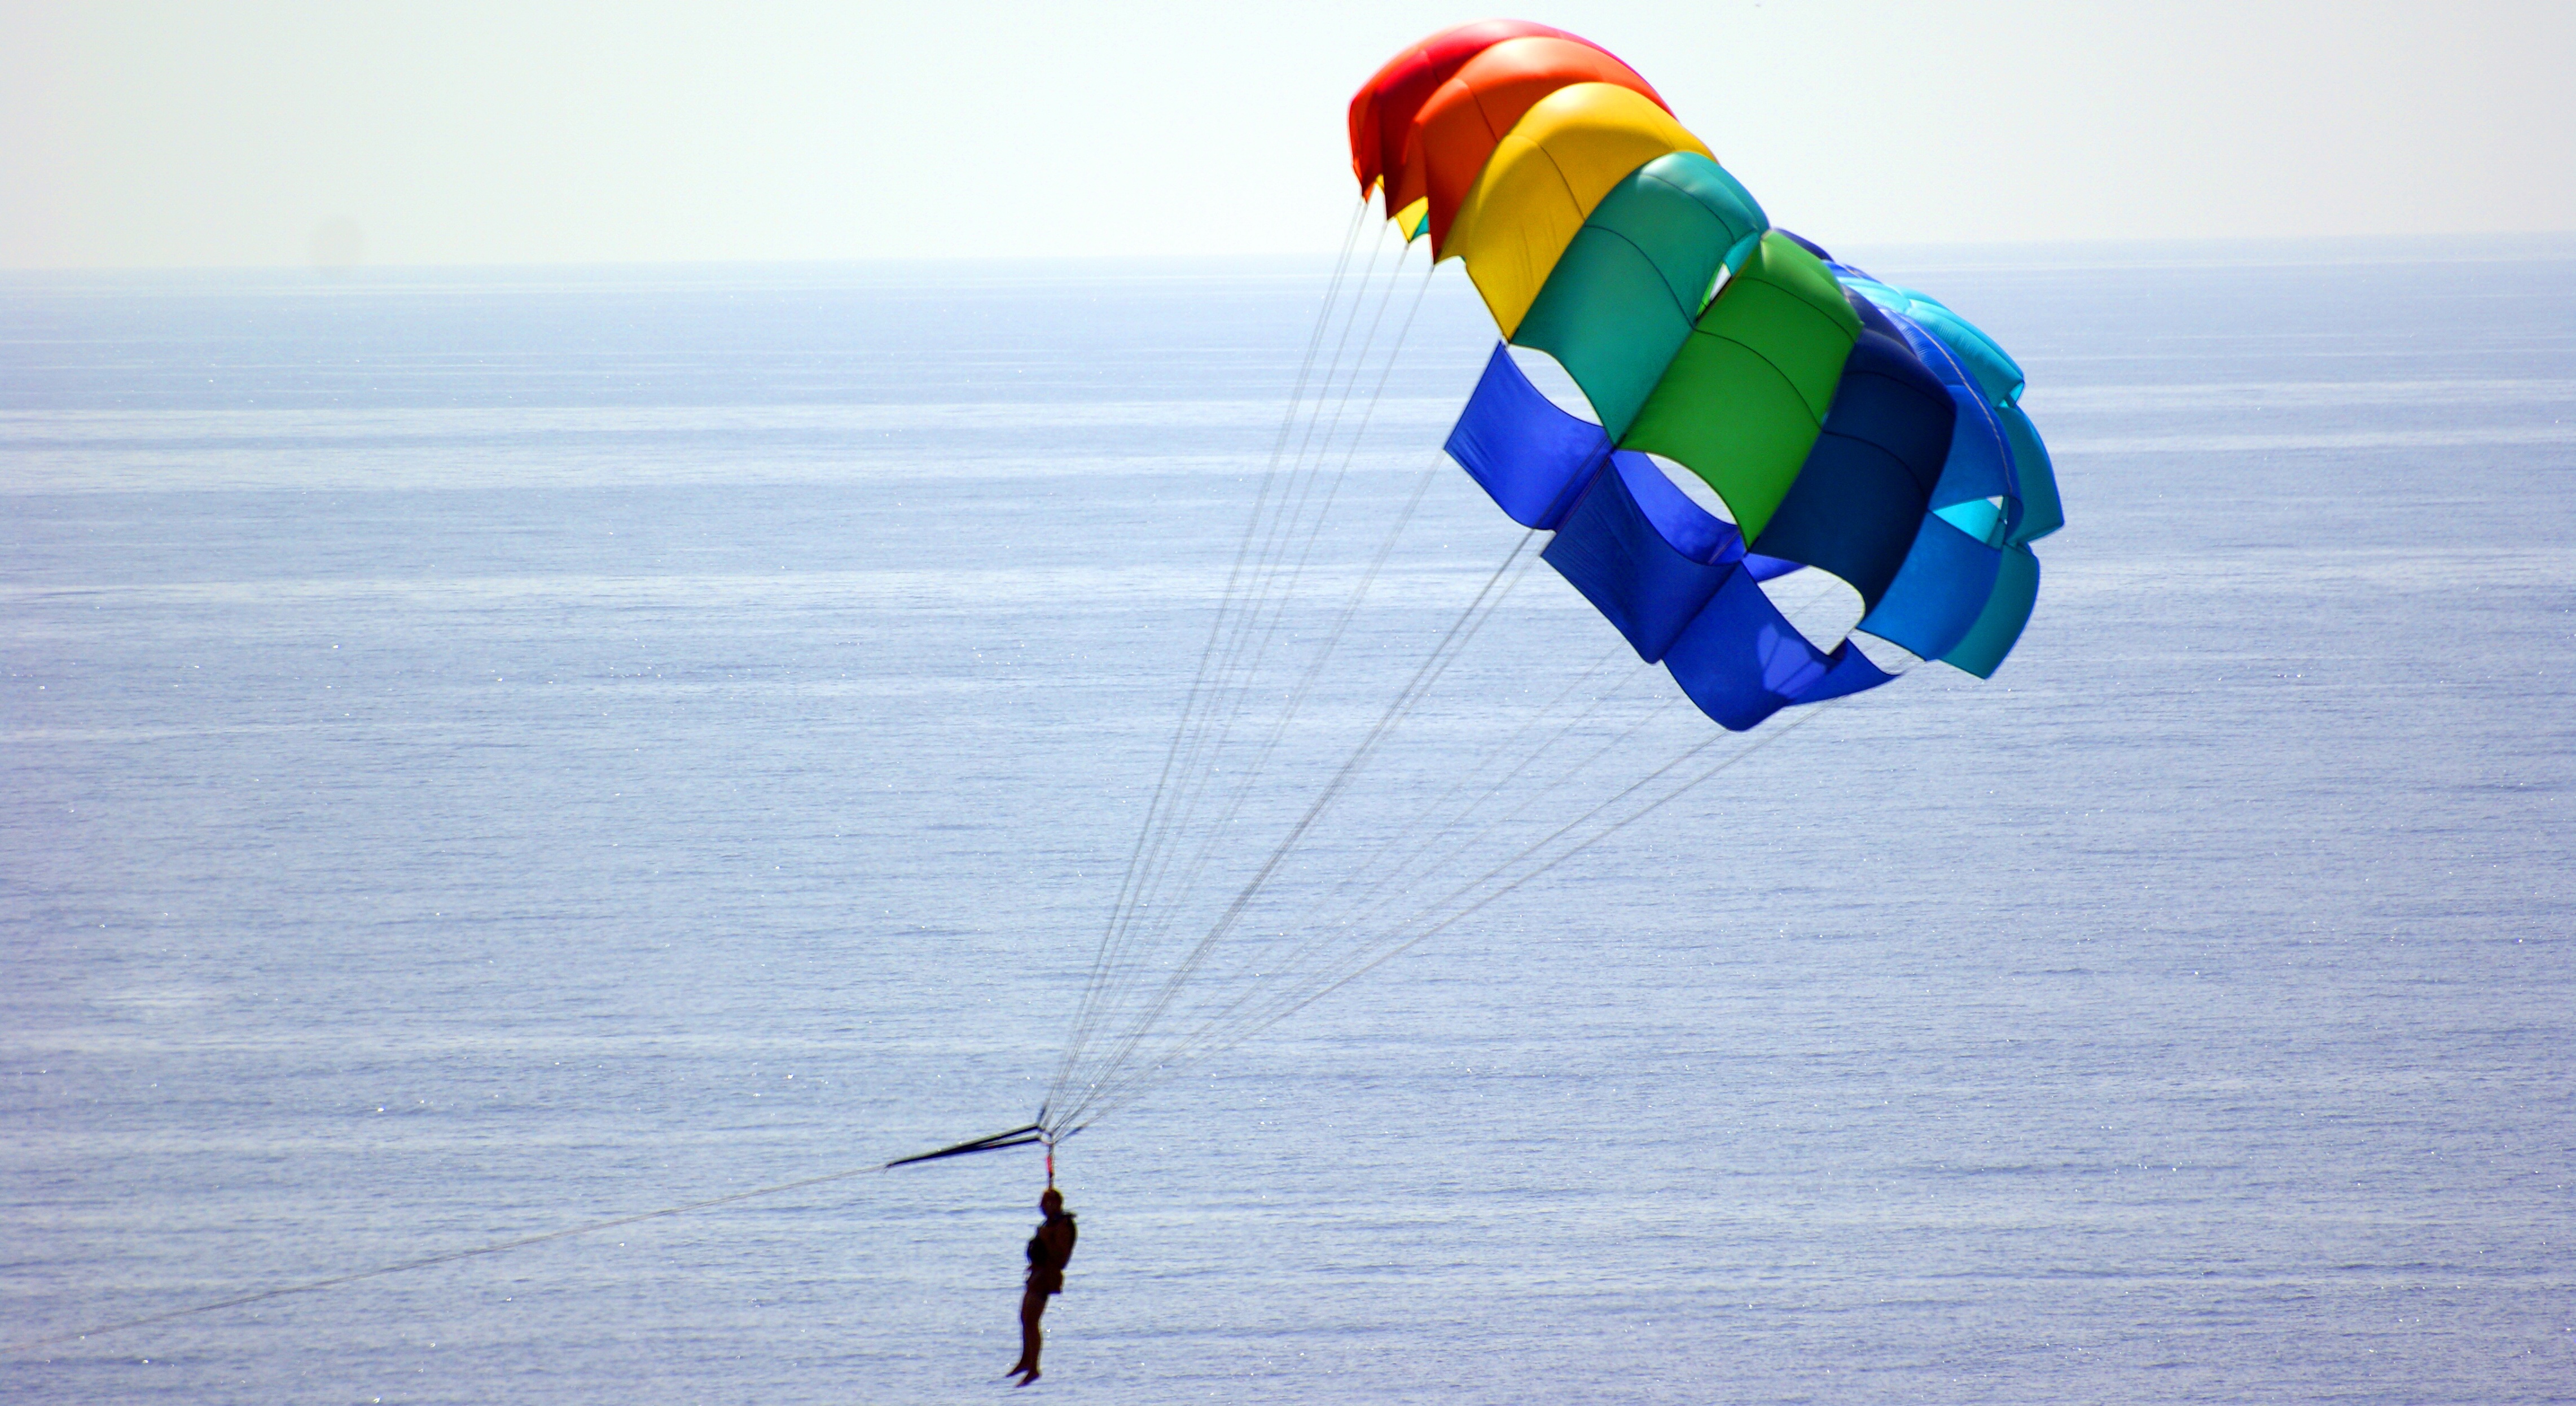
beach, landscape, sea, water, nature, ocean, horizon, sky, wind, summer, sailing, holiday, blue, extreme sport, toy, parachute, paragliding, turquoise, sports, costa, parasailing, views, nerja, water sport, atmosphere of earth, windsports, kite sports, individual sports, sport kite, towed water sport